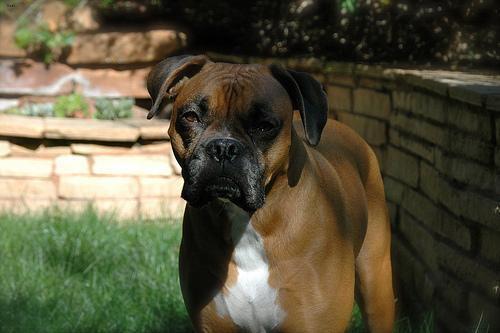
boxer